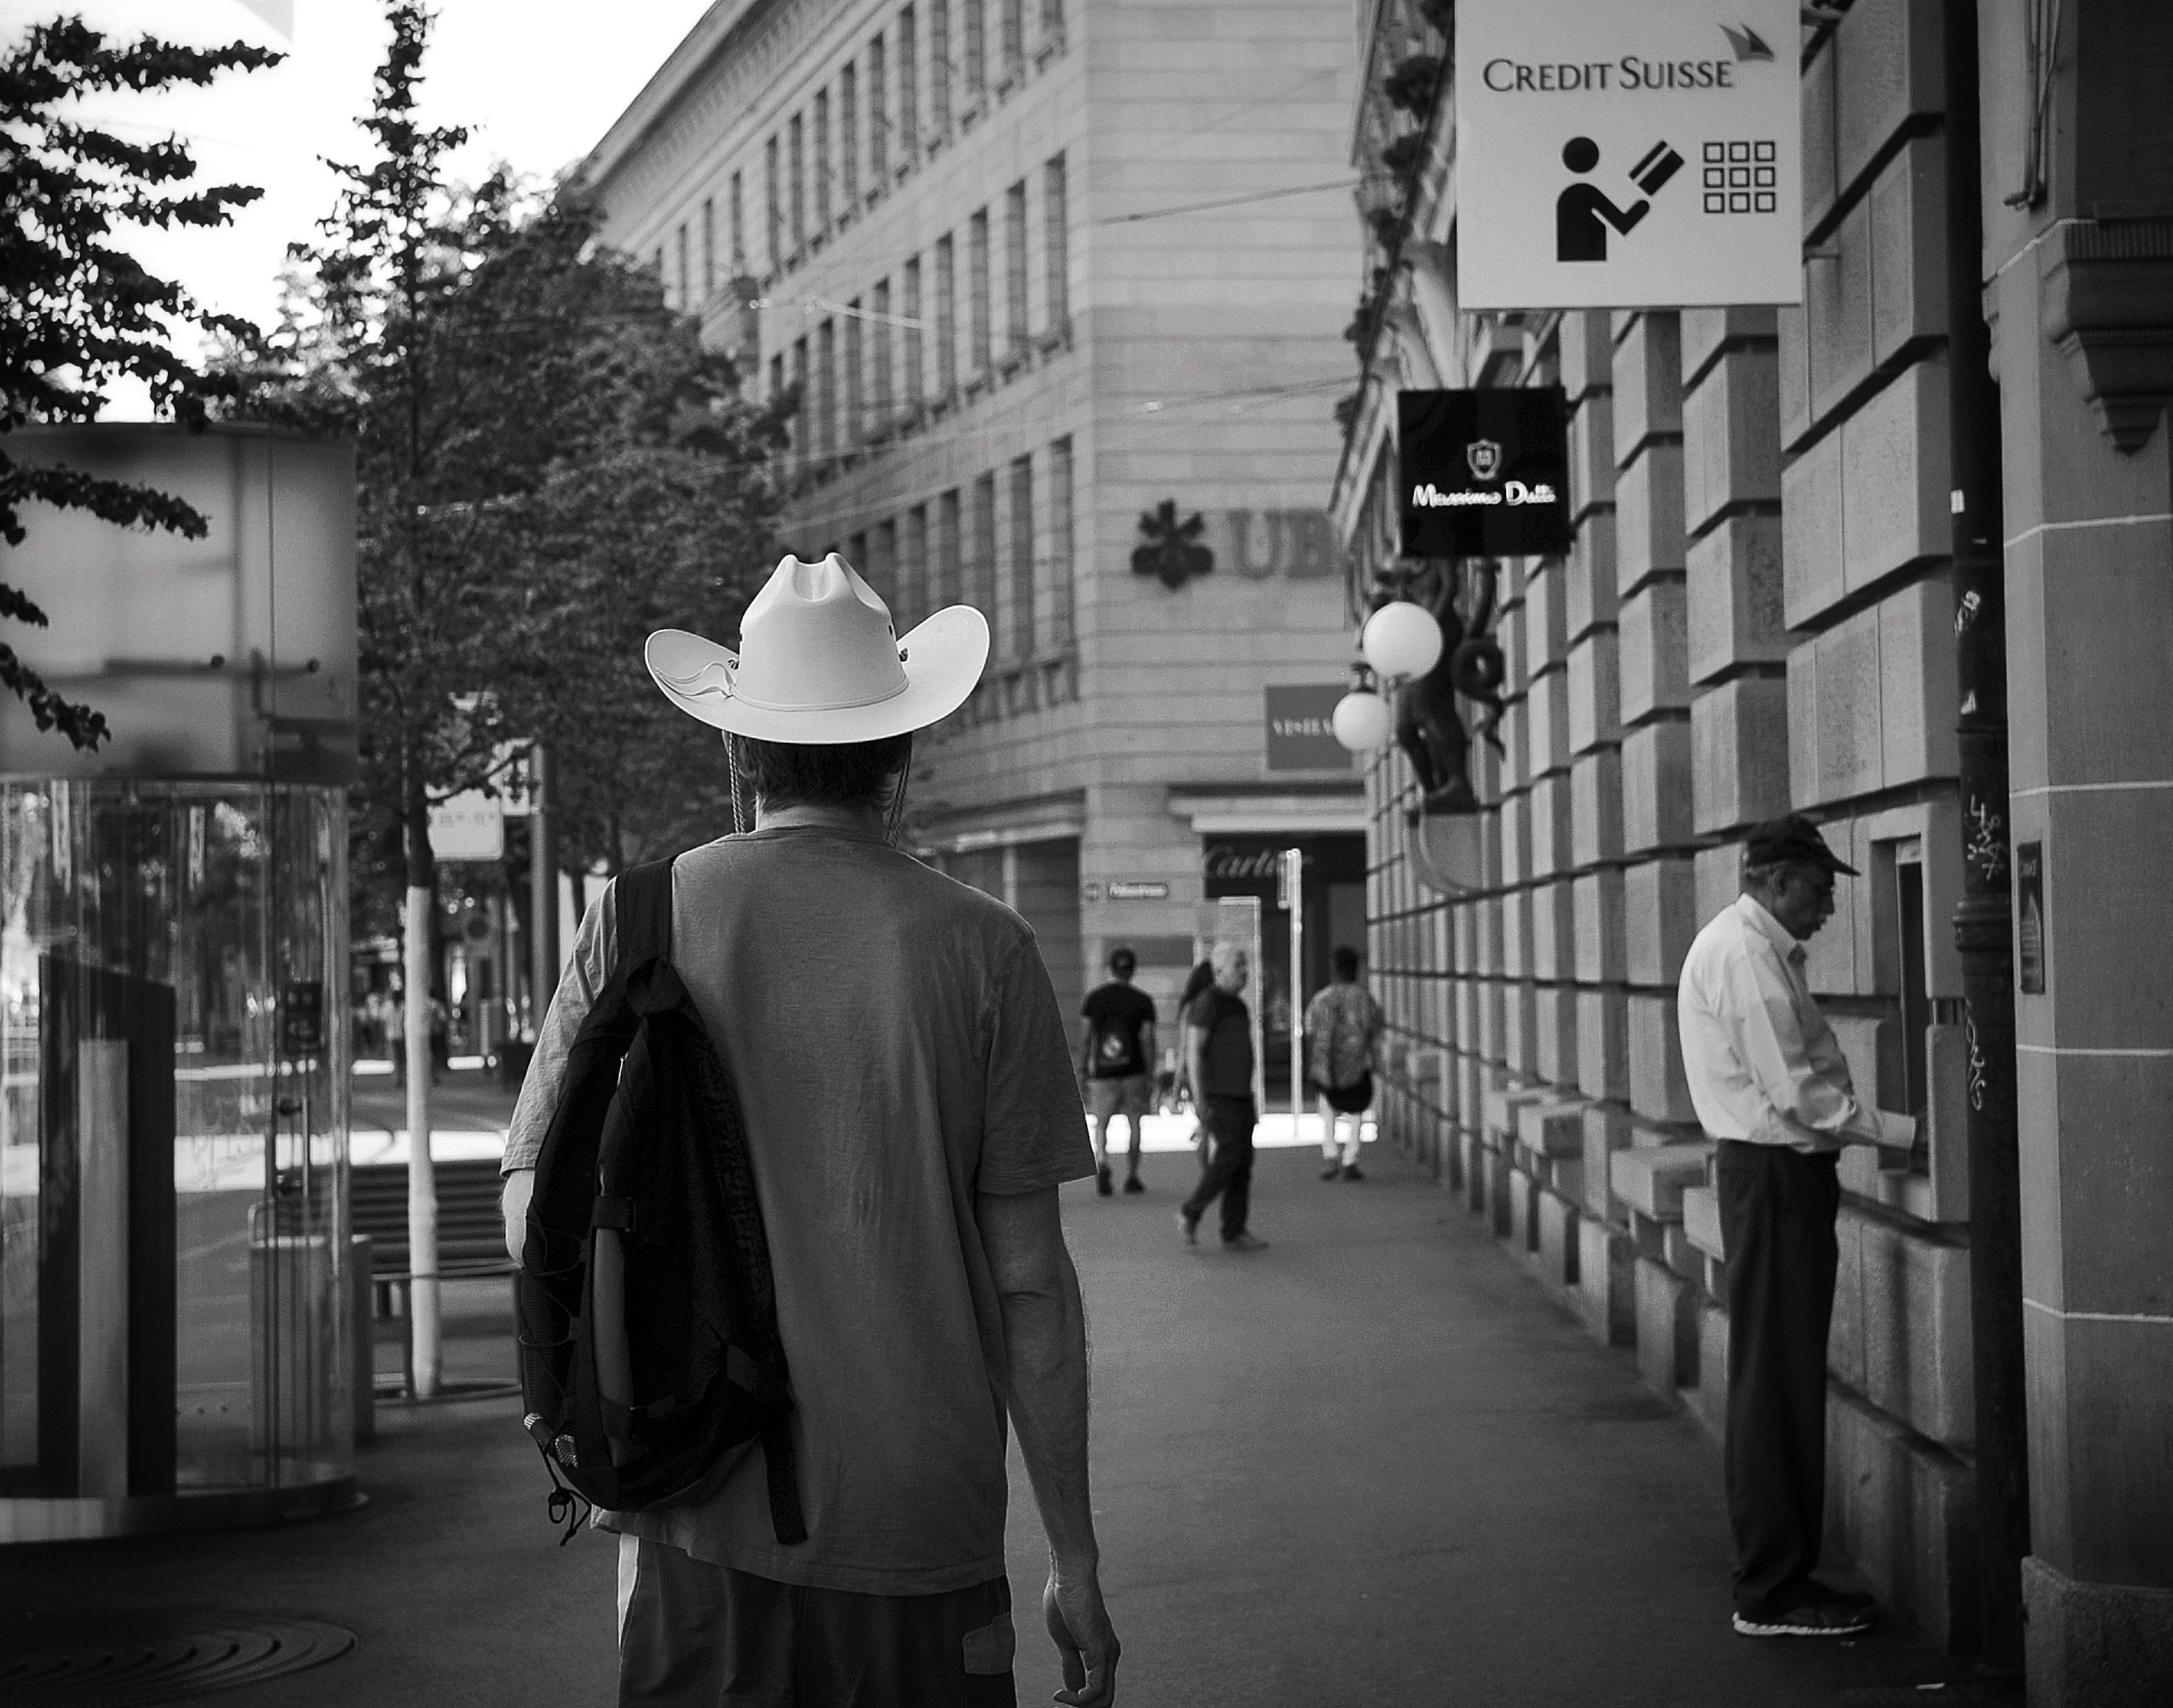
pedestrian, black and white, sun, road, white, street, photography, urban, black, monochrome, streetphotography, bw, infrastructure, swiss, photograph, snapshot, streetart, schweiz, switzerland, zri, zurich, streetphoto, schwarzundweiss, stphotographia, streetscene, strassenszene, strassenfotografie, streetlife, streetpix, thomas8047, onthestreets, bahnhofstrasse, streetphotographer, 175528, zurichstreet, fascinationstreet, nikond300s, streetartzri, creditsuisse, citycowboy, urban area, monochrome photography, film noir